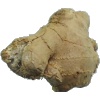
Label: ginger_root